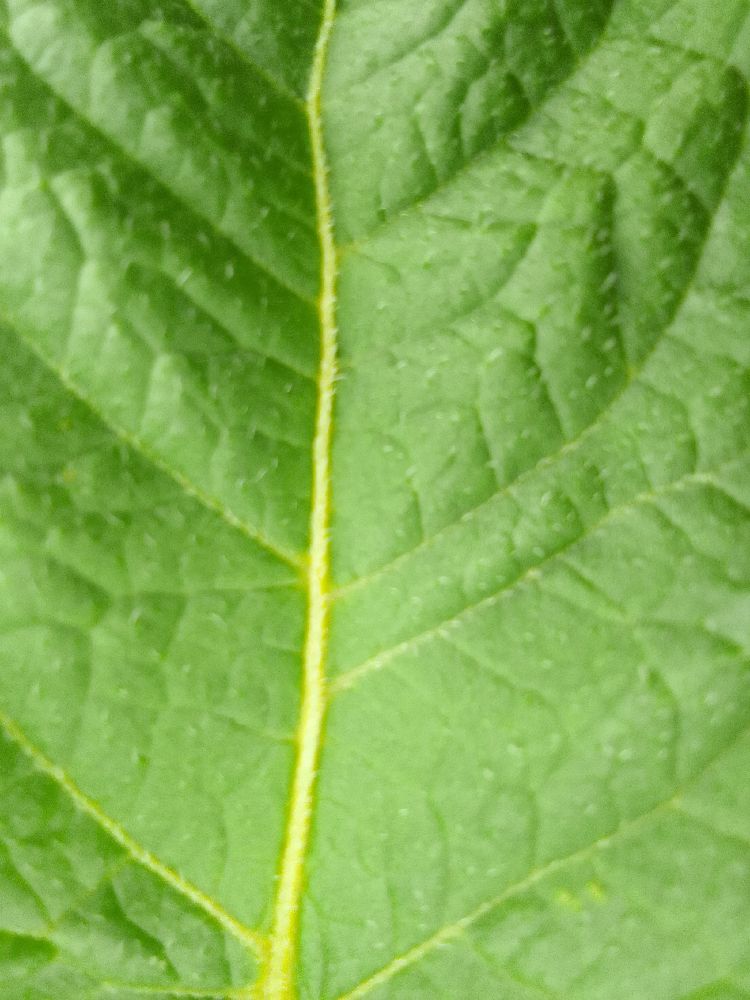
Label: Healthy